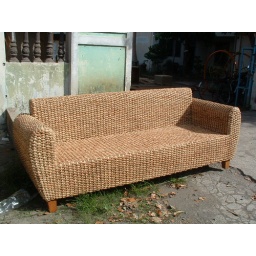
Art deco sofa made from water hyacinth in natural color. This sofa is simple and comfort.